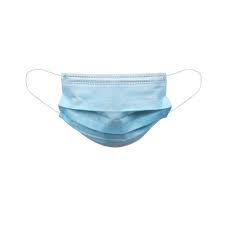
Waste category: trash